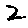
Label: 2